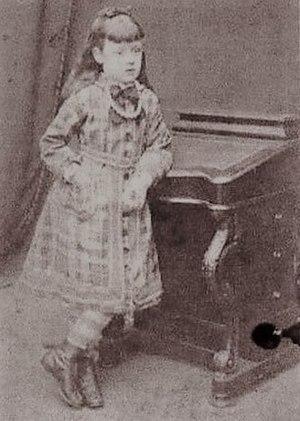
"Annie Chapman, née Eliza Ann Smith. Née et morte à Londres. Seconde des cinq victimes dites ""canoniques"", habituellement attribuées à Jack l'Éventreur. Elle passe son enfance à Londres dans le quartier de Knightsbridge, où son père est domestique. Sa famille s'installe ensuite à Windsor dans le Berkshire. Lors d'un voyage où il accompagne son maître, son père se suicide en 1863. Elle épouse son cousin germain John Chapman, neveu de sa mère, en 1869. Le jeune couple reproduit l'itinéraire des parents d'Annie Chapman : son mari est également domestique dans le centre de Londres, puis ils partent s'installer dans le Berkshire. Ils sont alors frappés par la tragédie - leur fils naît handicapé, leur fille meurt de la méningite à douze ans - et sombrent dans l'alcoolisme.